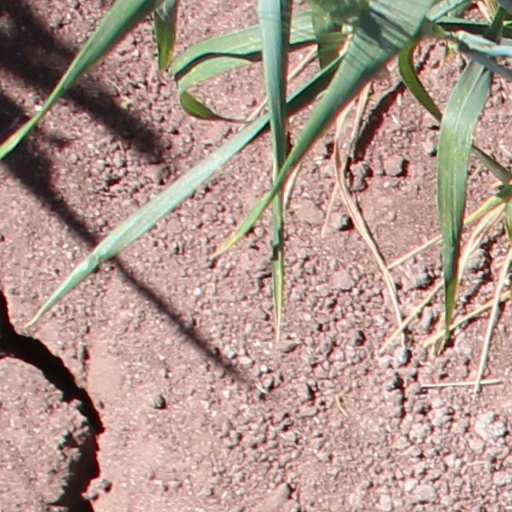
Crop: wheat